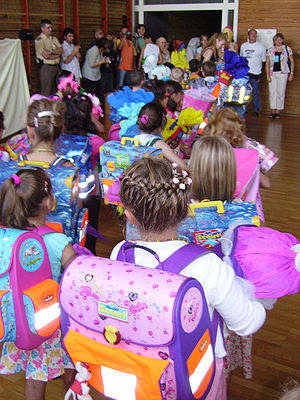
Tornyster
Et tornyster er en oftest militær rygsæk af læder eller stof udspændt over en ramme med remme til fastspænding af forskellige genstande.